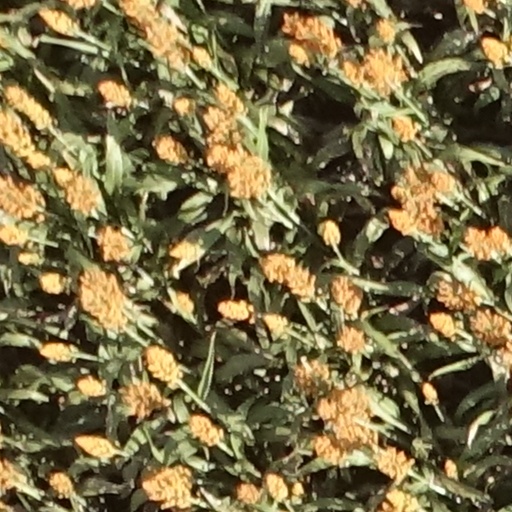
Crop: sorghum